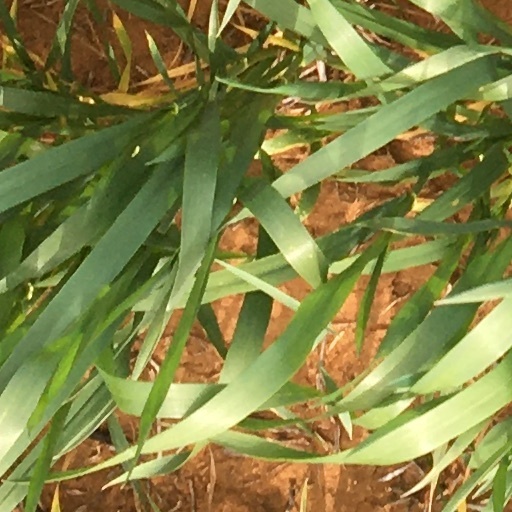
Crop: wheat